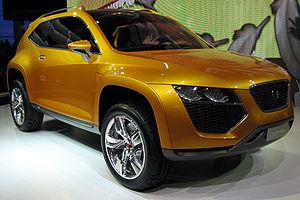
Le Seat Tribu Concept est un concept car de la marque Seat.